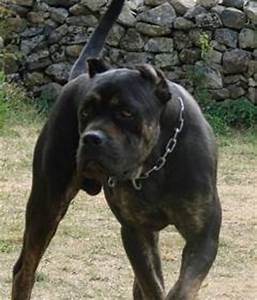
Label: dog